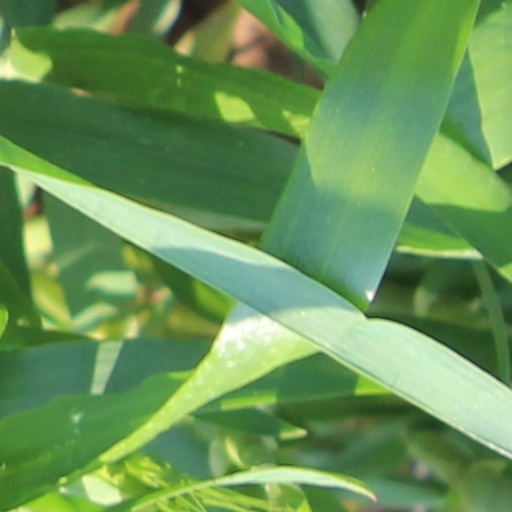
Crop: wheat